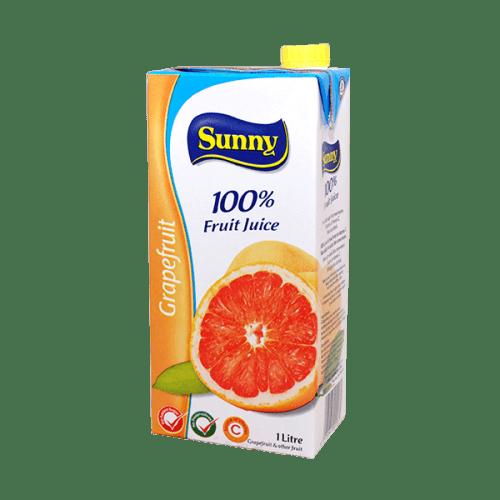
Waste category: cardboard